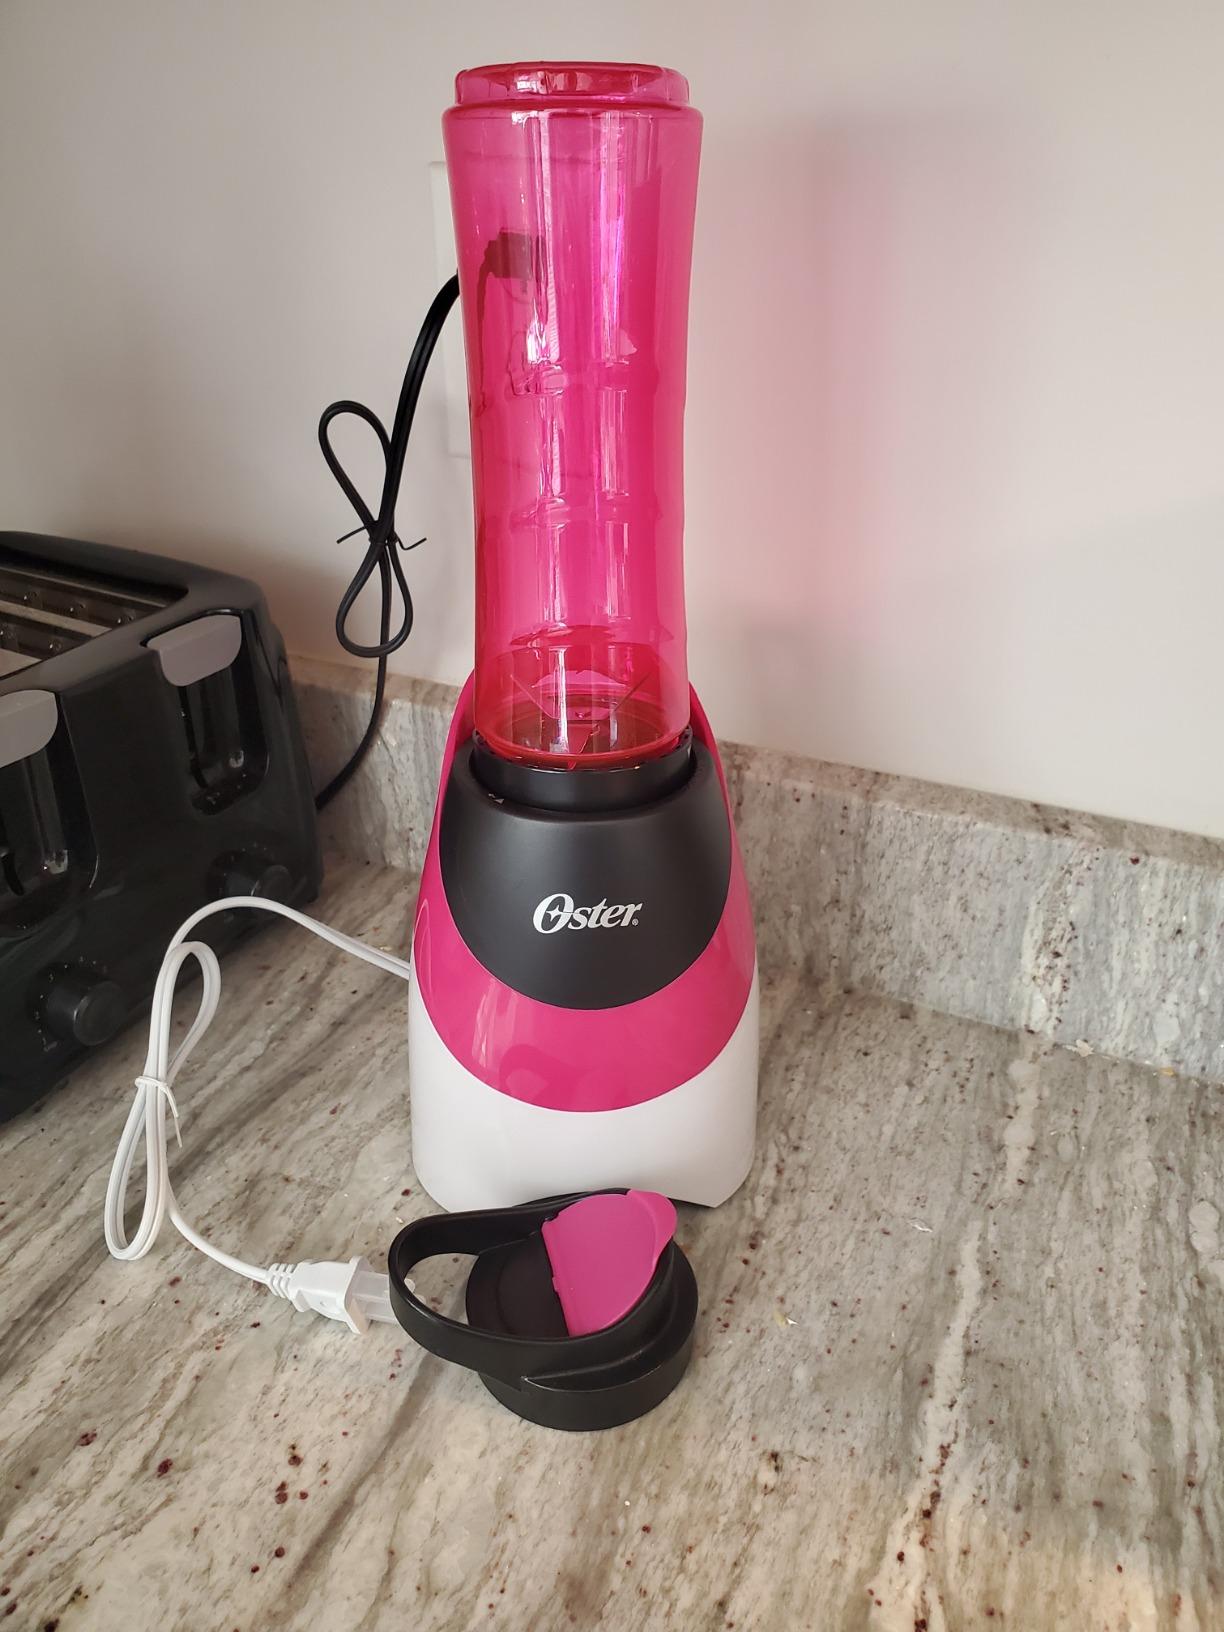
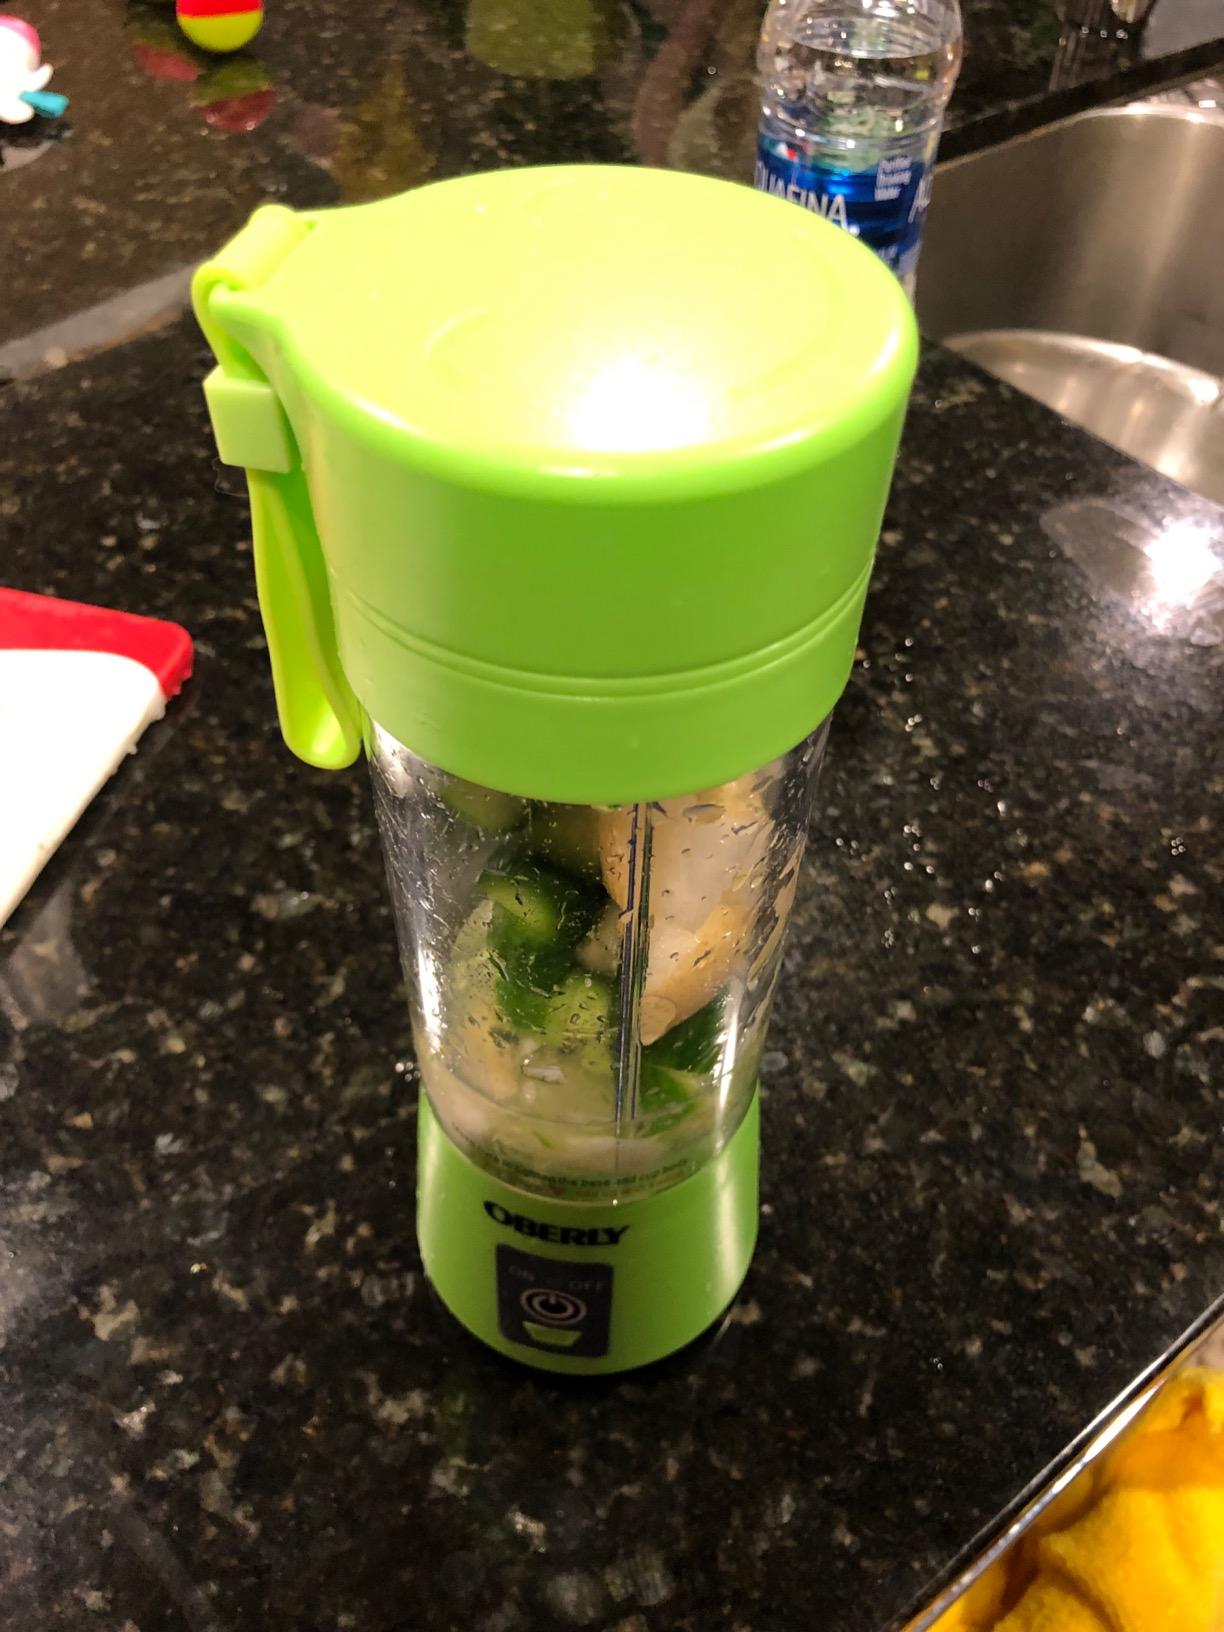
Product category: items_blender
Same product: no